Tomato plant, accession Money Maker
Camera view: bottom (45 deg); turntable rotation: 90 degrees
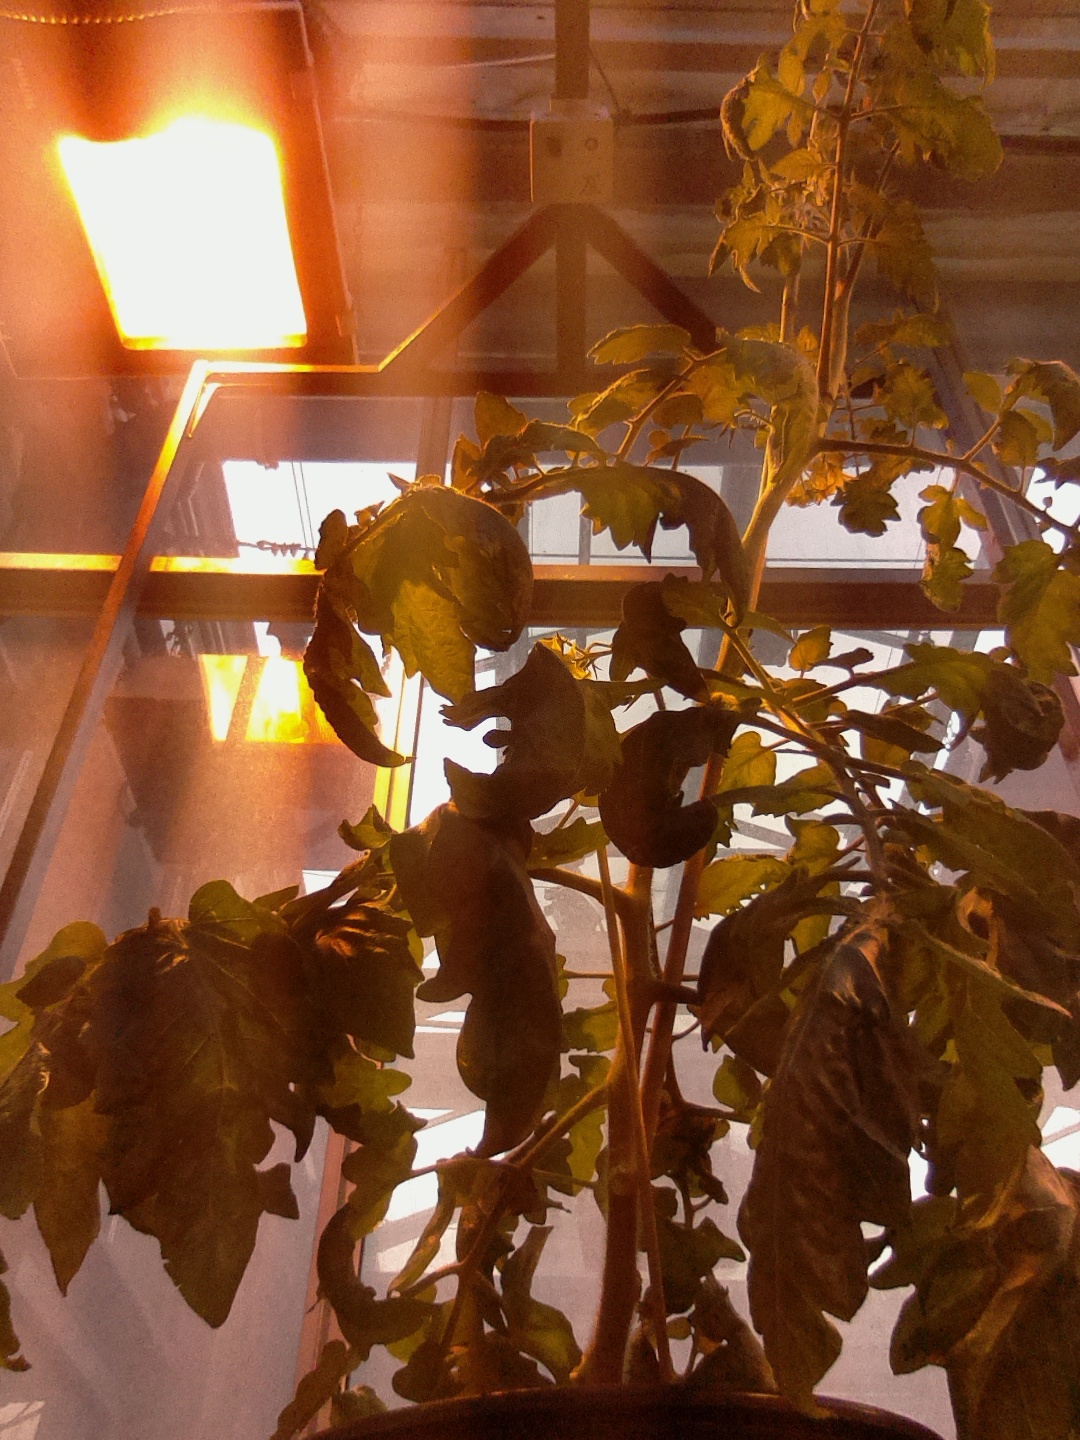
BBCH growth stage 70: Fruits at the main stem or branches visibles